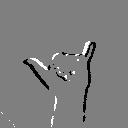
ASL letter: y